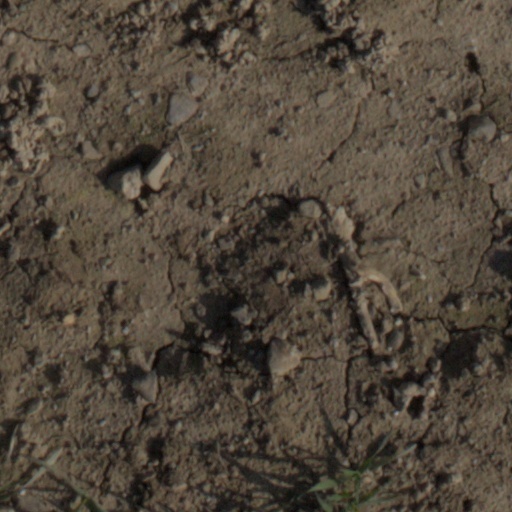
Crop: wheat